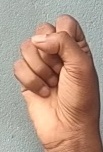
ASL sign: S